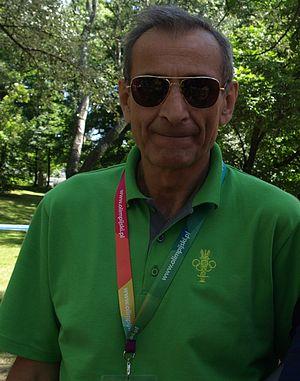
Arkadiusz Godel, né le 4 février 1952 à Lublin, est un escrimeur polonais, pratiquant le fleuret.